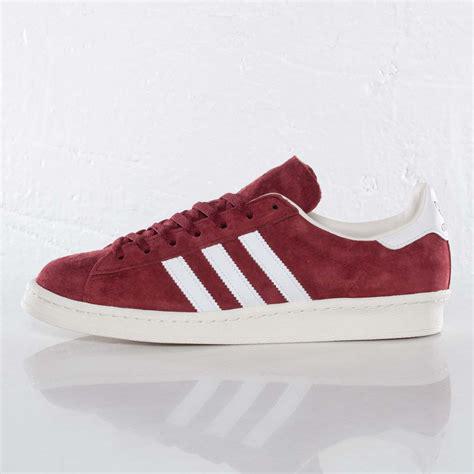
Brand: Adidas
Model: Campus 80S